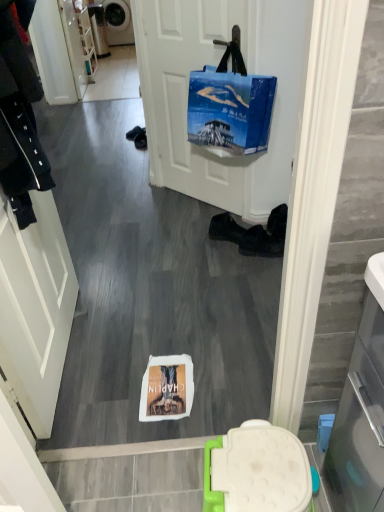
Question: Locate white glossy door at left in the image.
Answer: [(0.091, 0.602)]